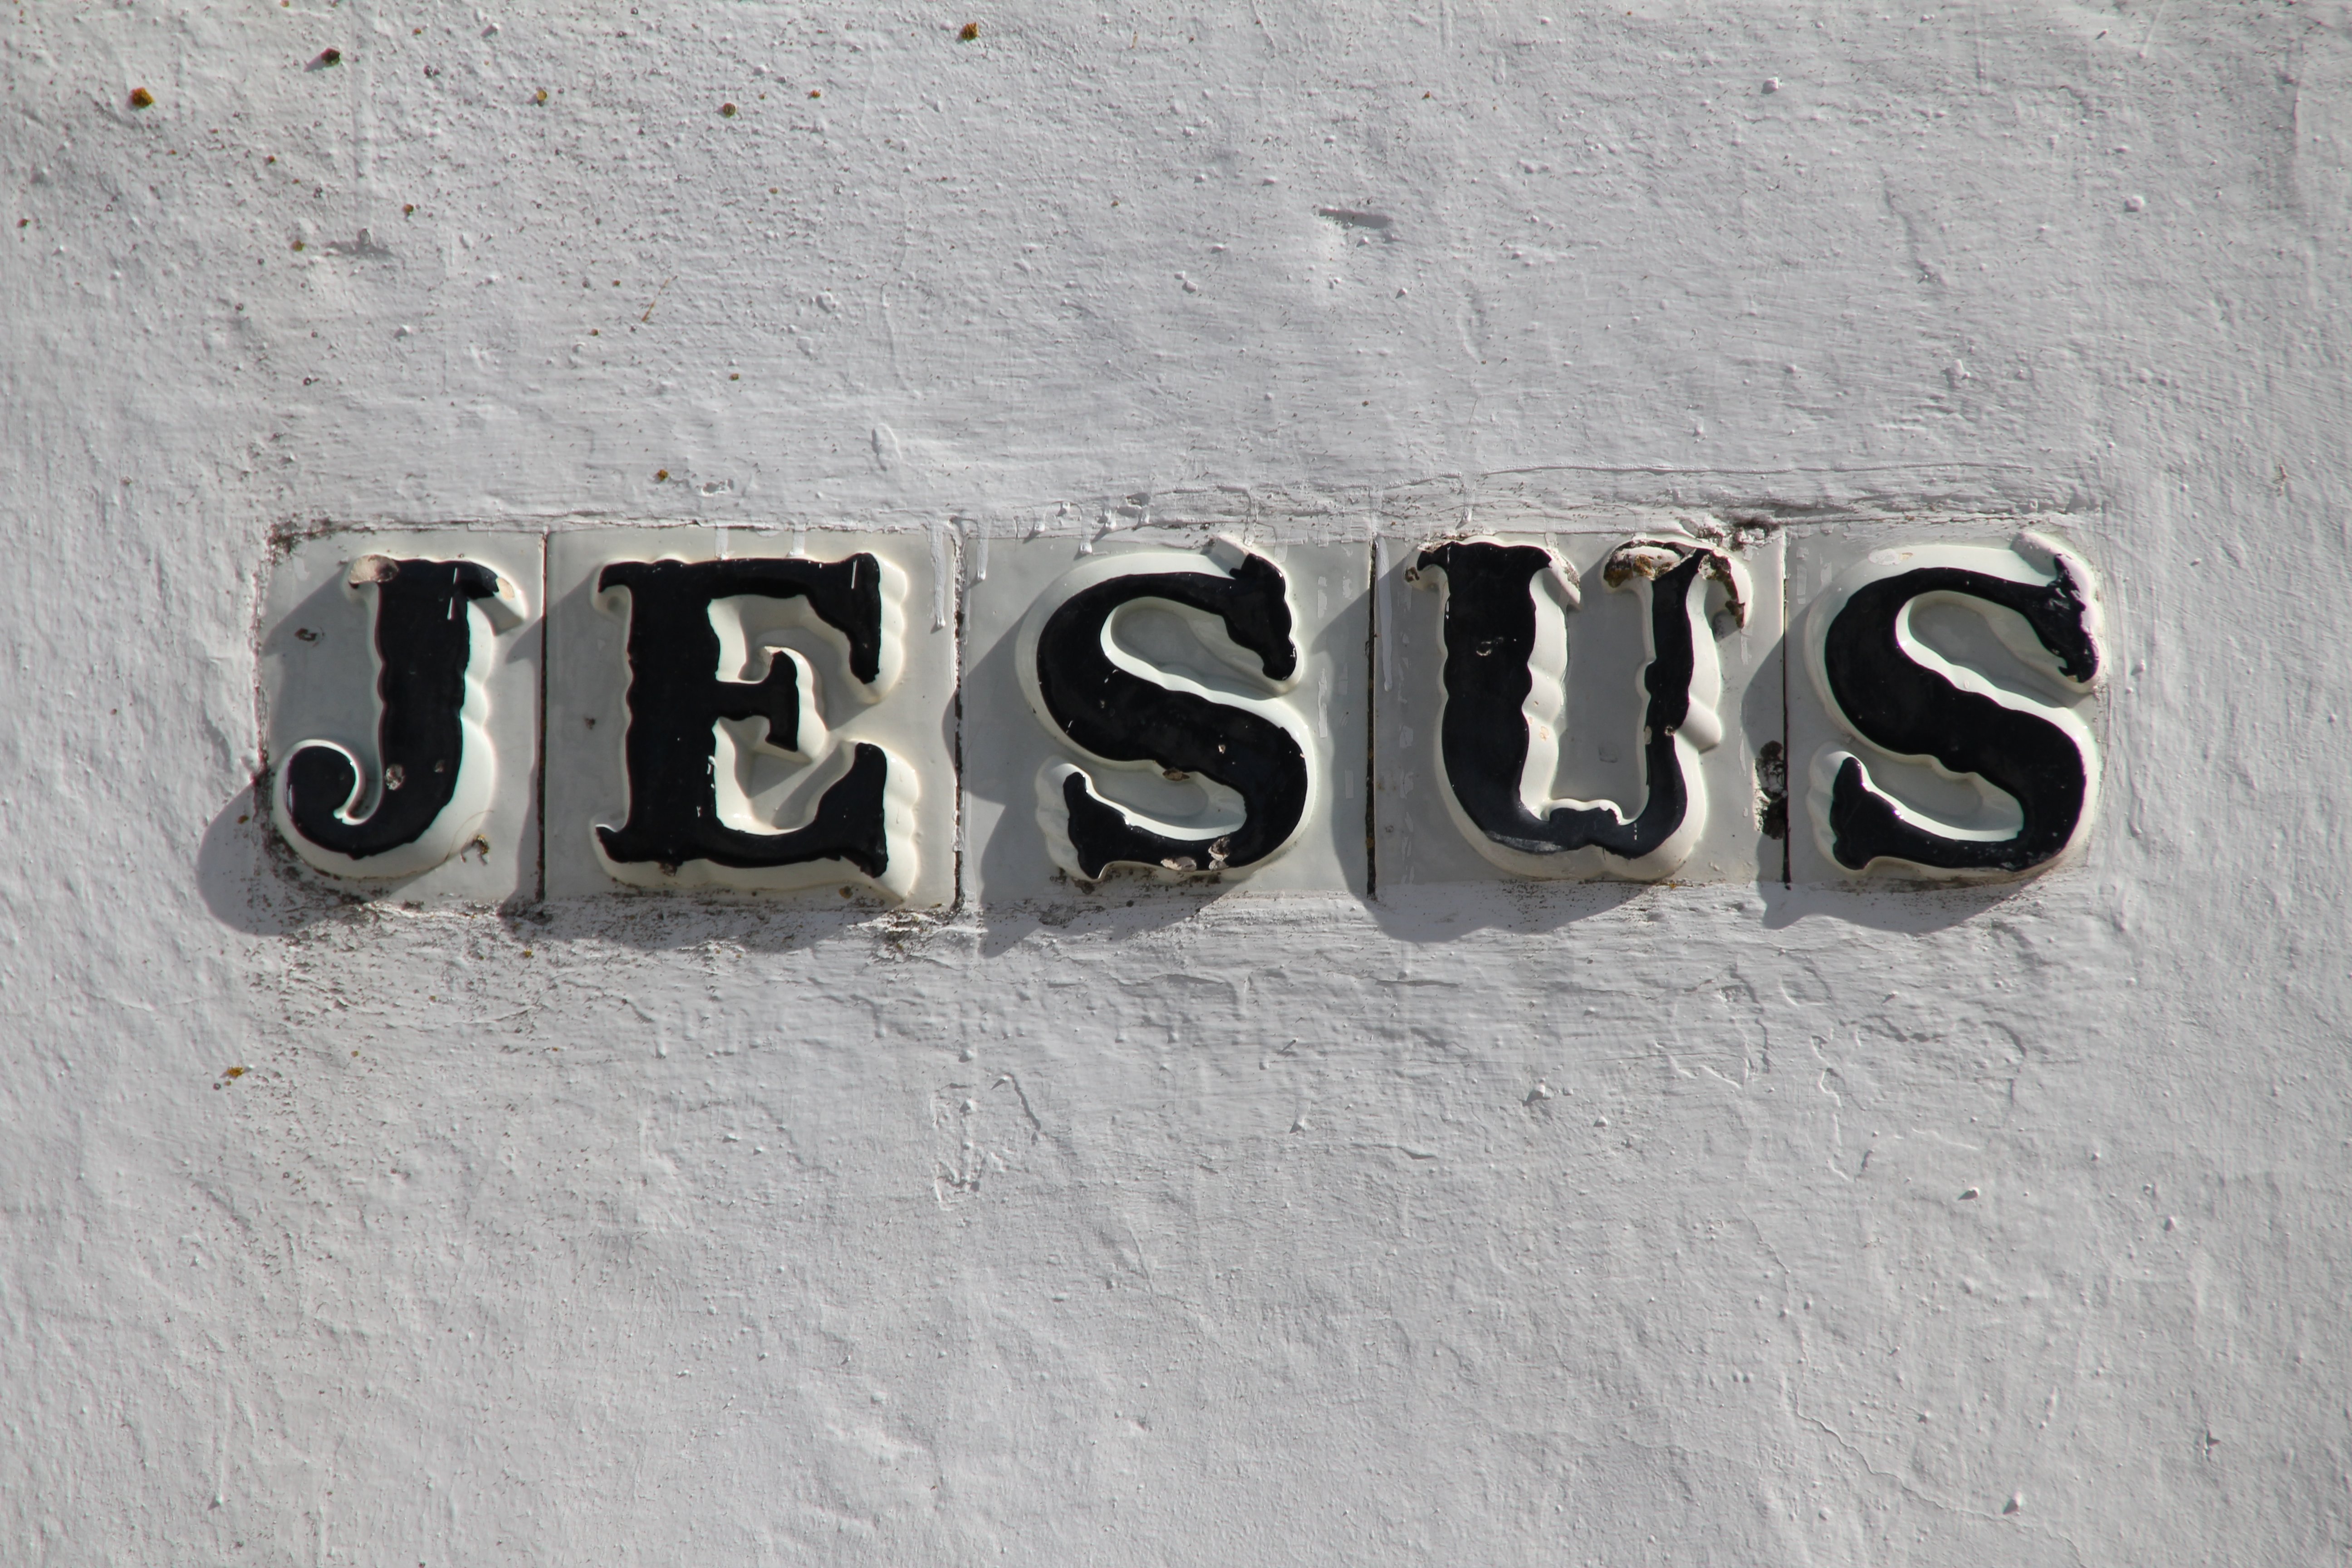
number, sign, symbol, street sign, font, text, jesus, nameplate, automotive exterior, vehicle registration plate, house numbering, ceramic wall